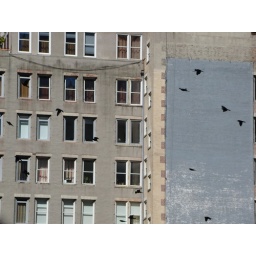
Silhouettes of pigeons can be seen against this brick and concrete building by ground zero. Photo taken by Viviana Gonzalez